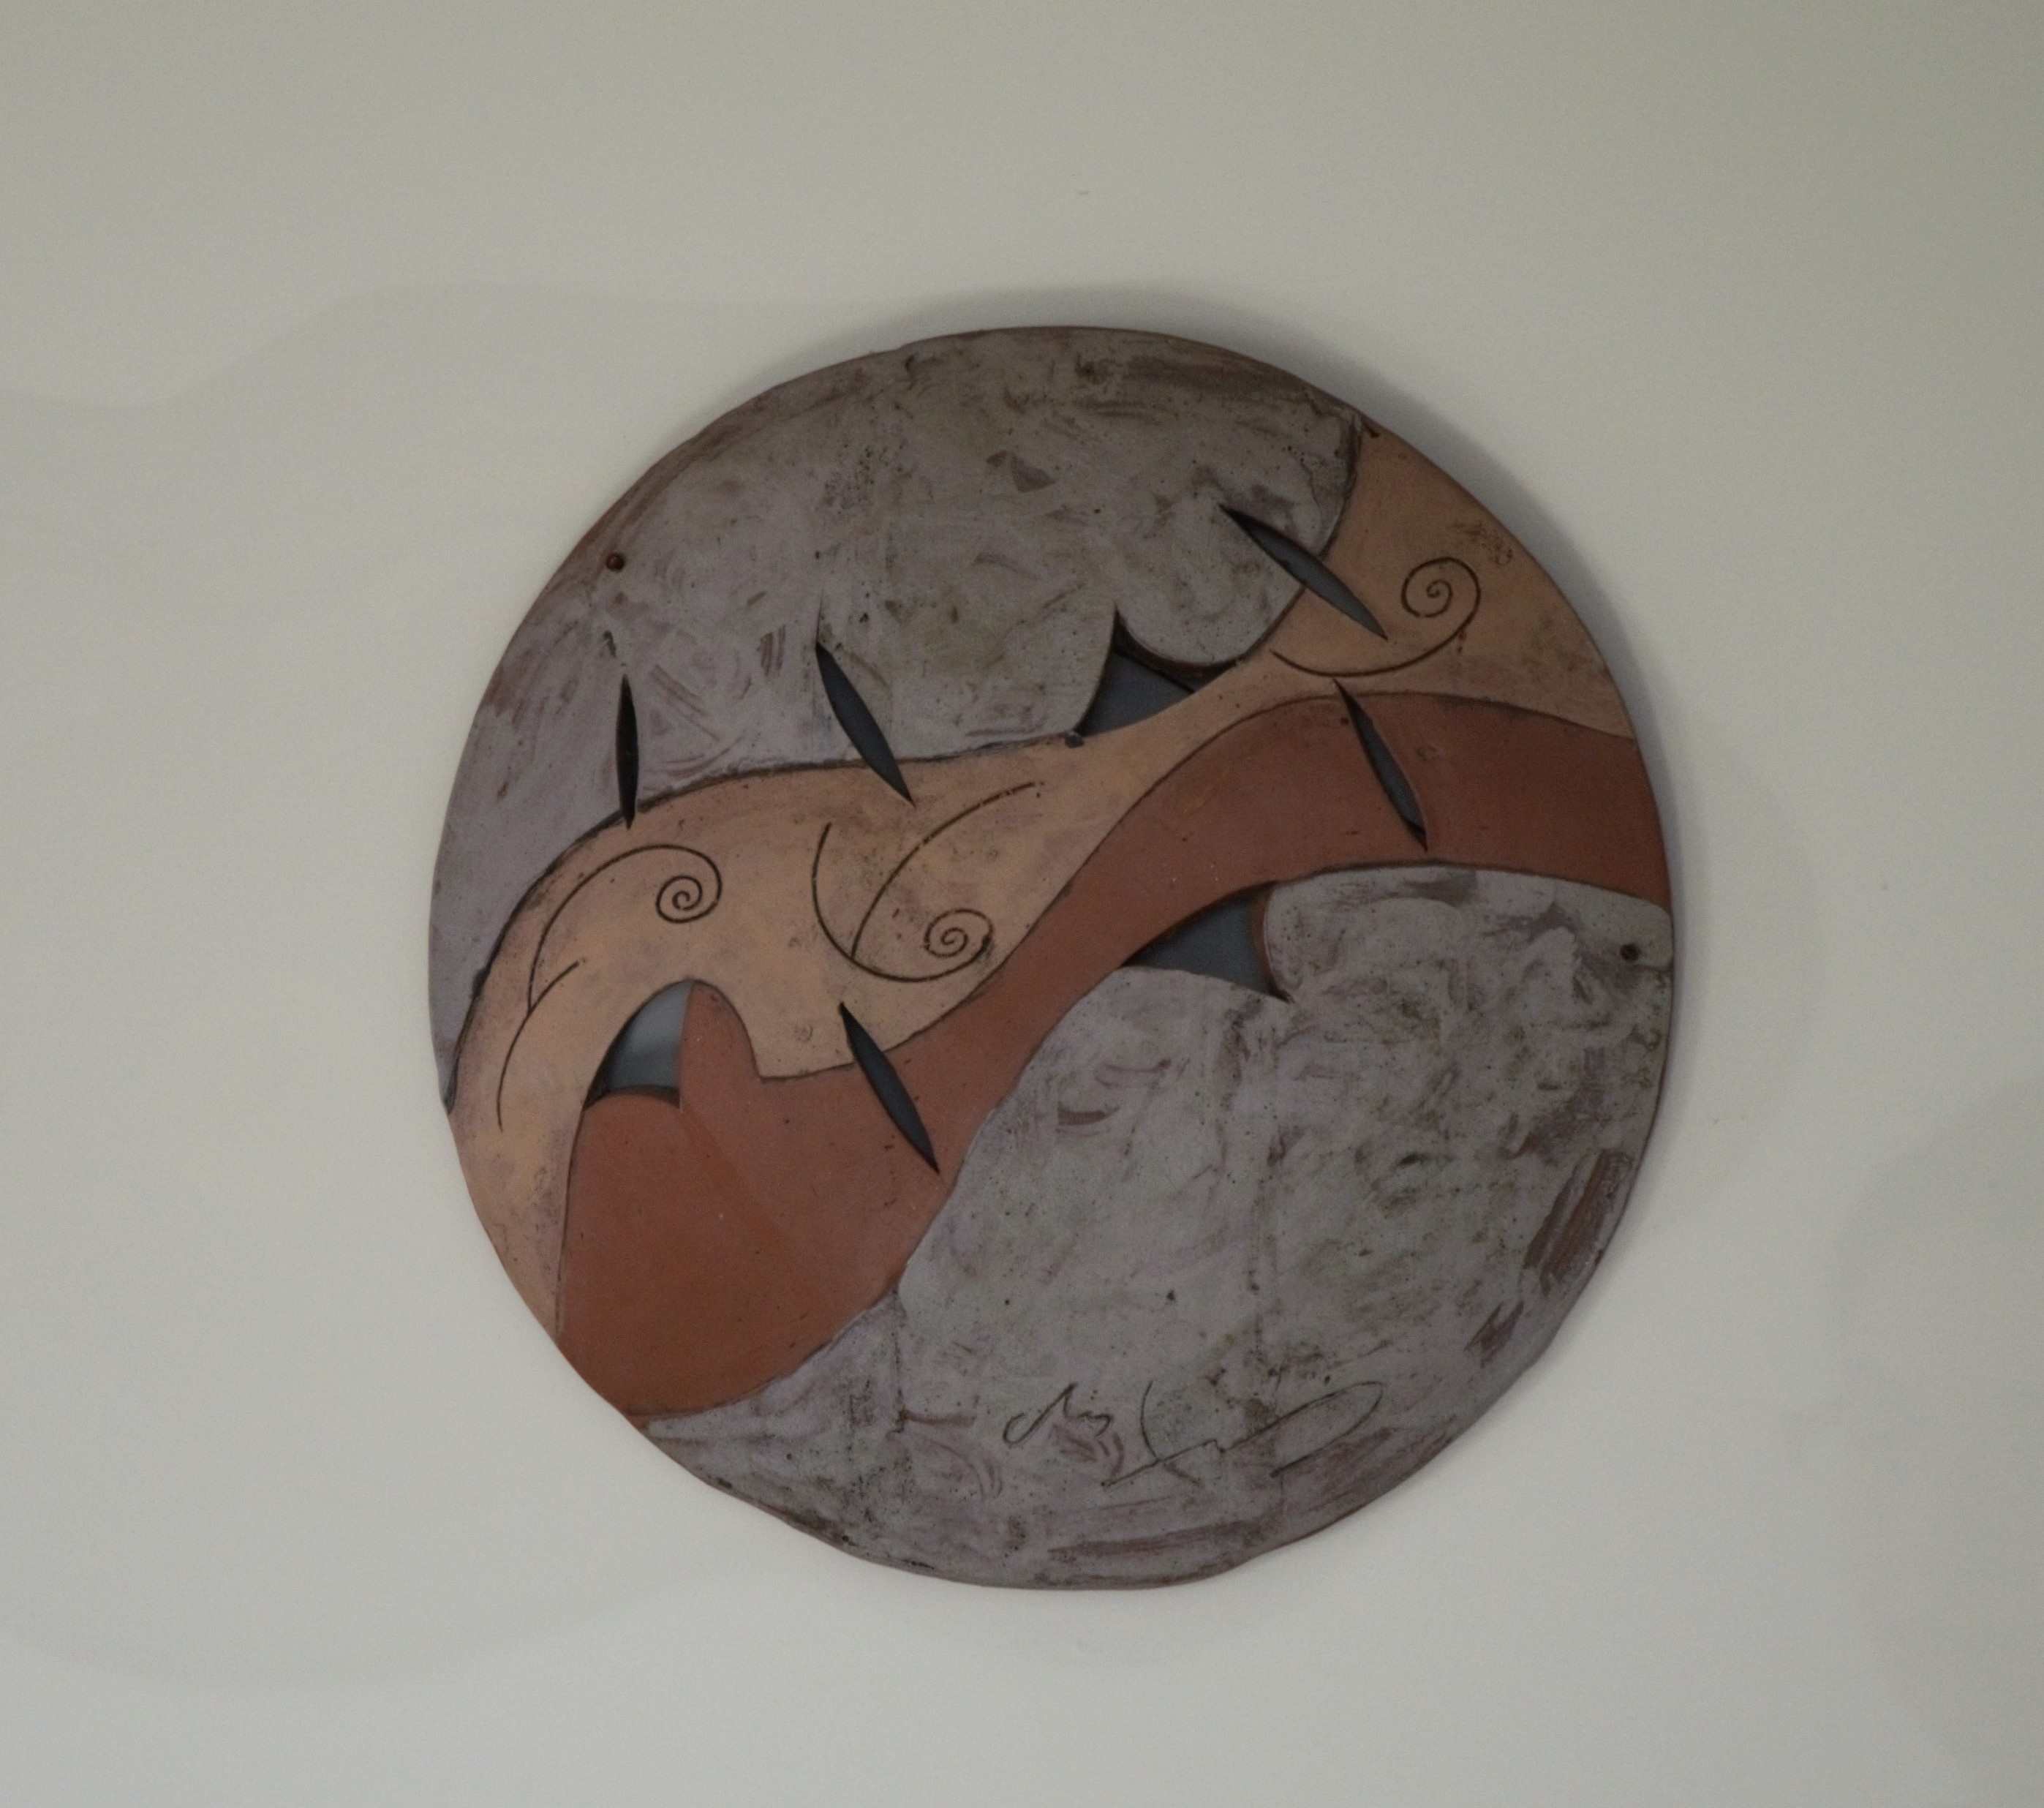
abstract, wood, decoration, ceramic, lighting, circle, sculpture, art, garnish, drawing, head, organ, carving, shape, high relief, redondo